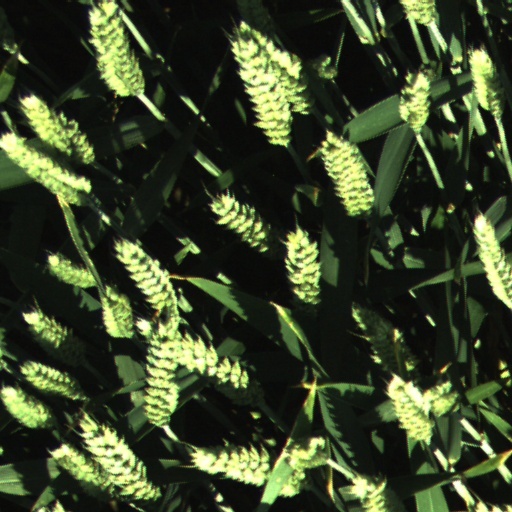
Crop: wheat